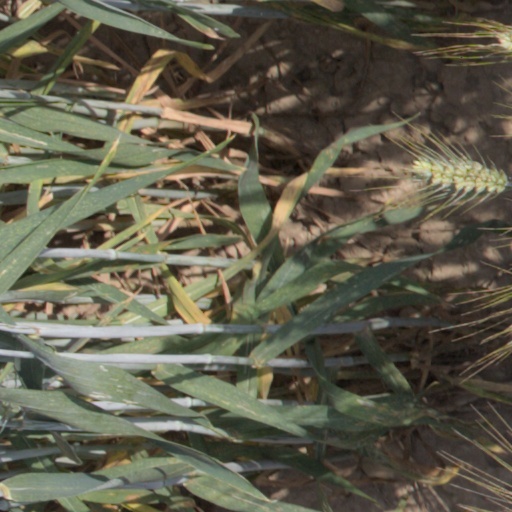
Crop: wheat